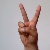
The image shows a hand gesture representing the letter 'V' in Indian Sign Language.